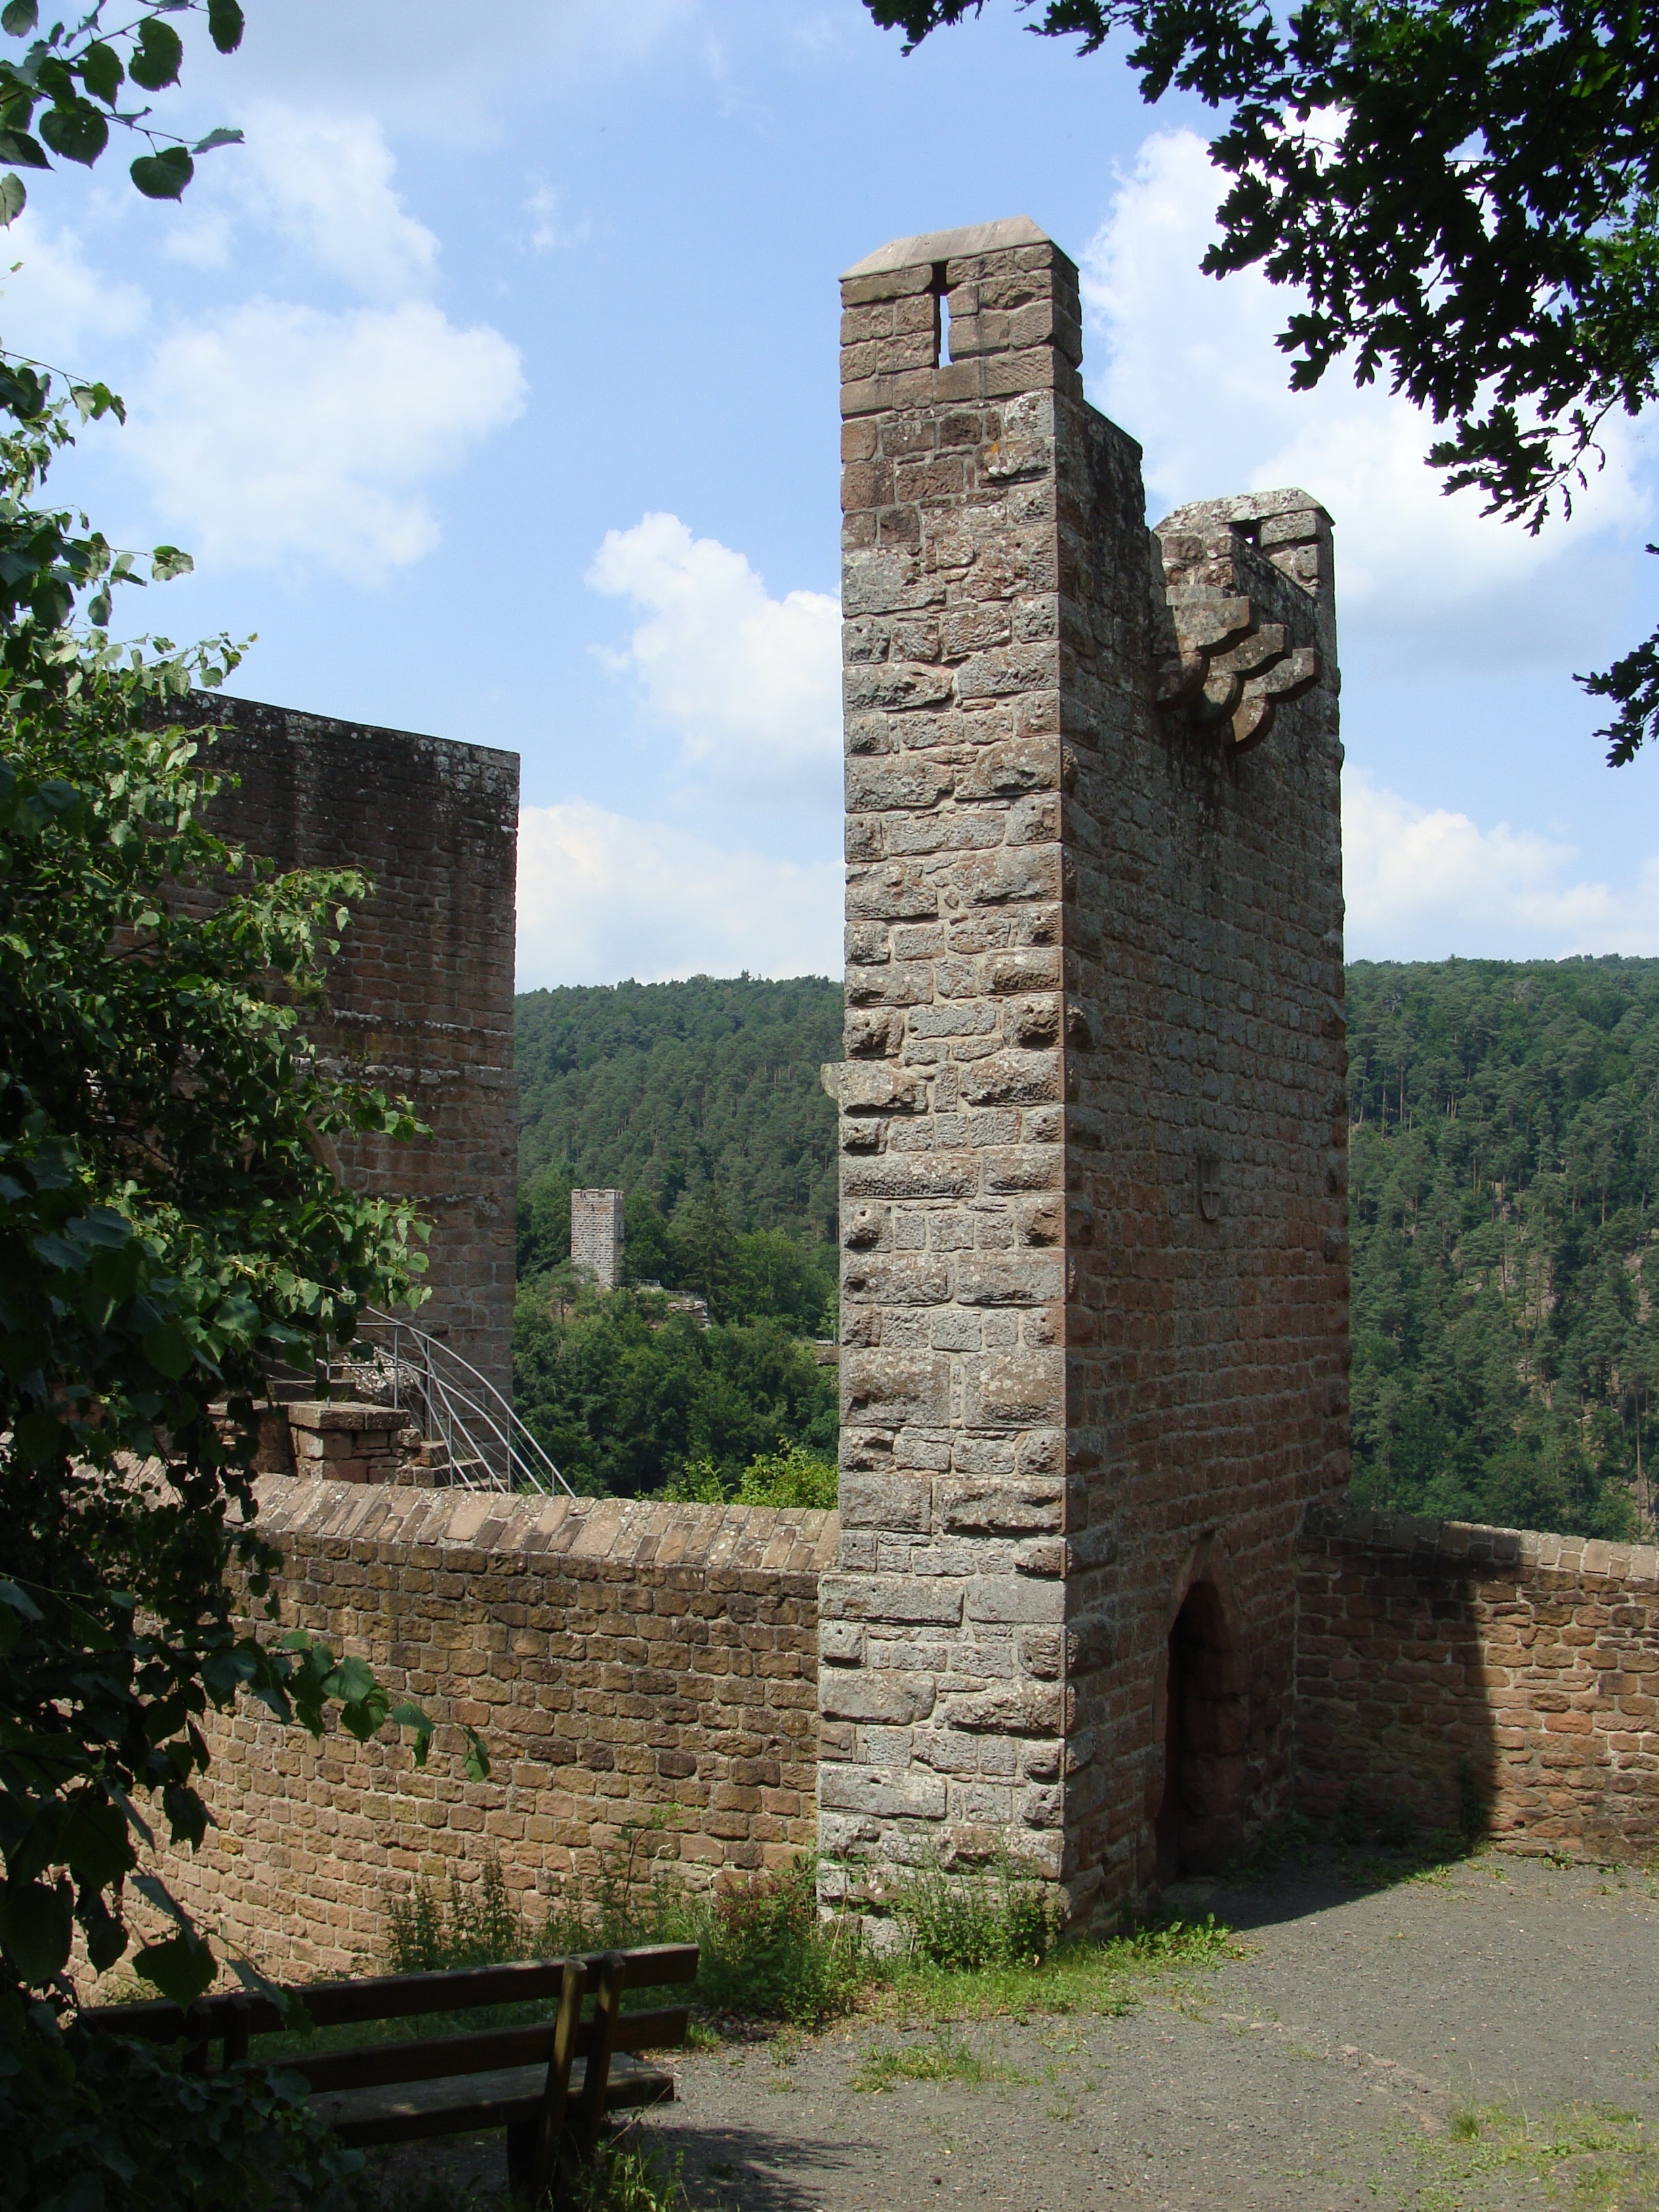
rock, structure, building, chateau, wall, village, tower, castle, landmark, historic, fortification, ruin, tourism, fortress, ruins, monastery, history, remains, middle ages, palatinate forest, reconstructed, historic site, ancient history, spangenberg